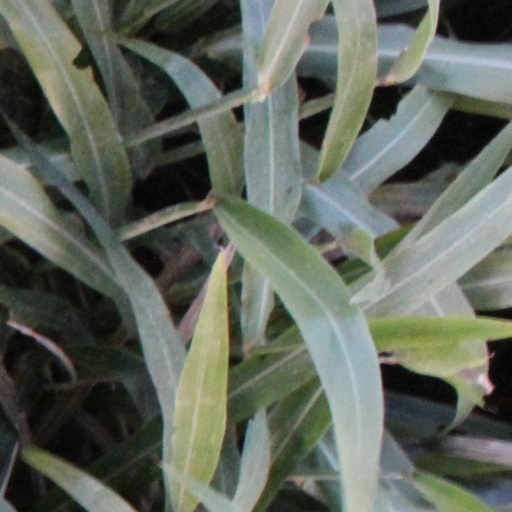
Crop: sorghum